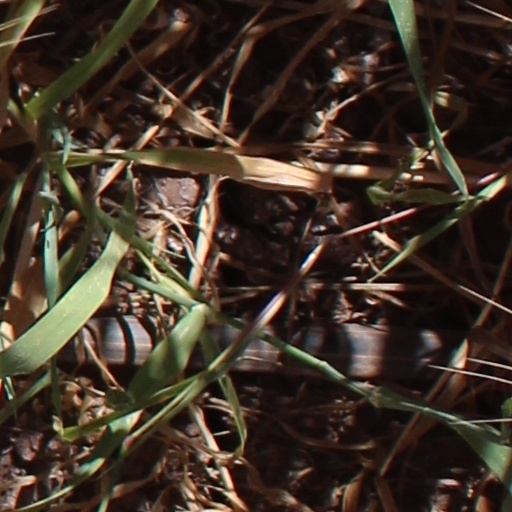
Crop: wheat